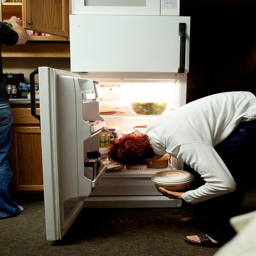
Adult reaching into open refrigerator for food items in kitchen.
There is a person looking at the contents of a refrigerator.
a woman is bending over and reaching into a fridge
A person bending over to look inside the open fridge
The person is bending over looking into the refrigerator.